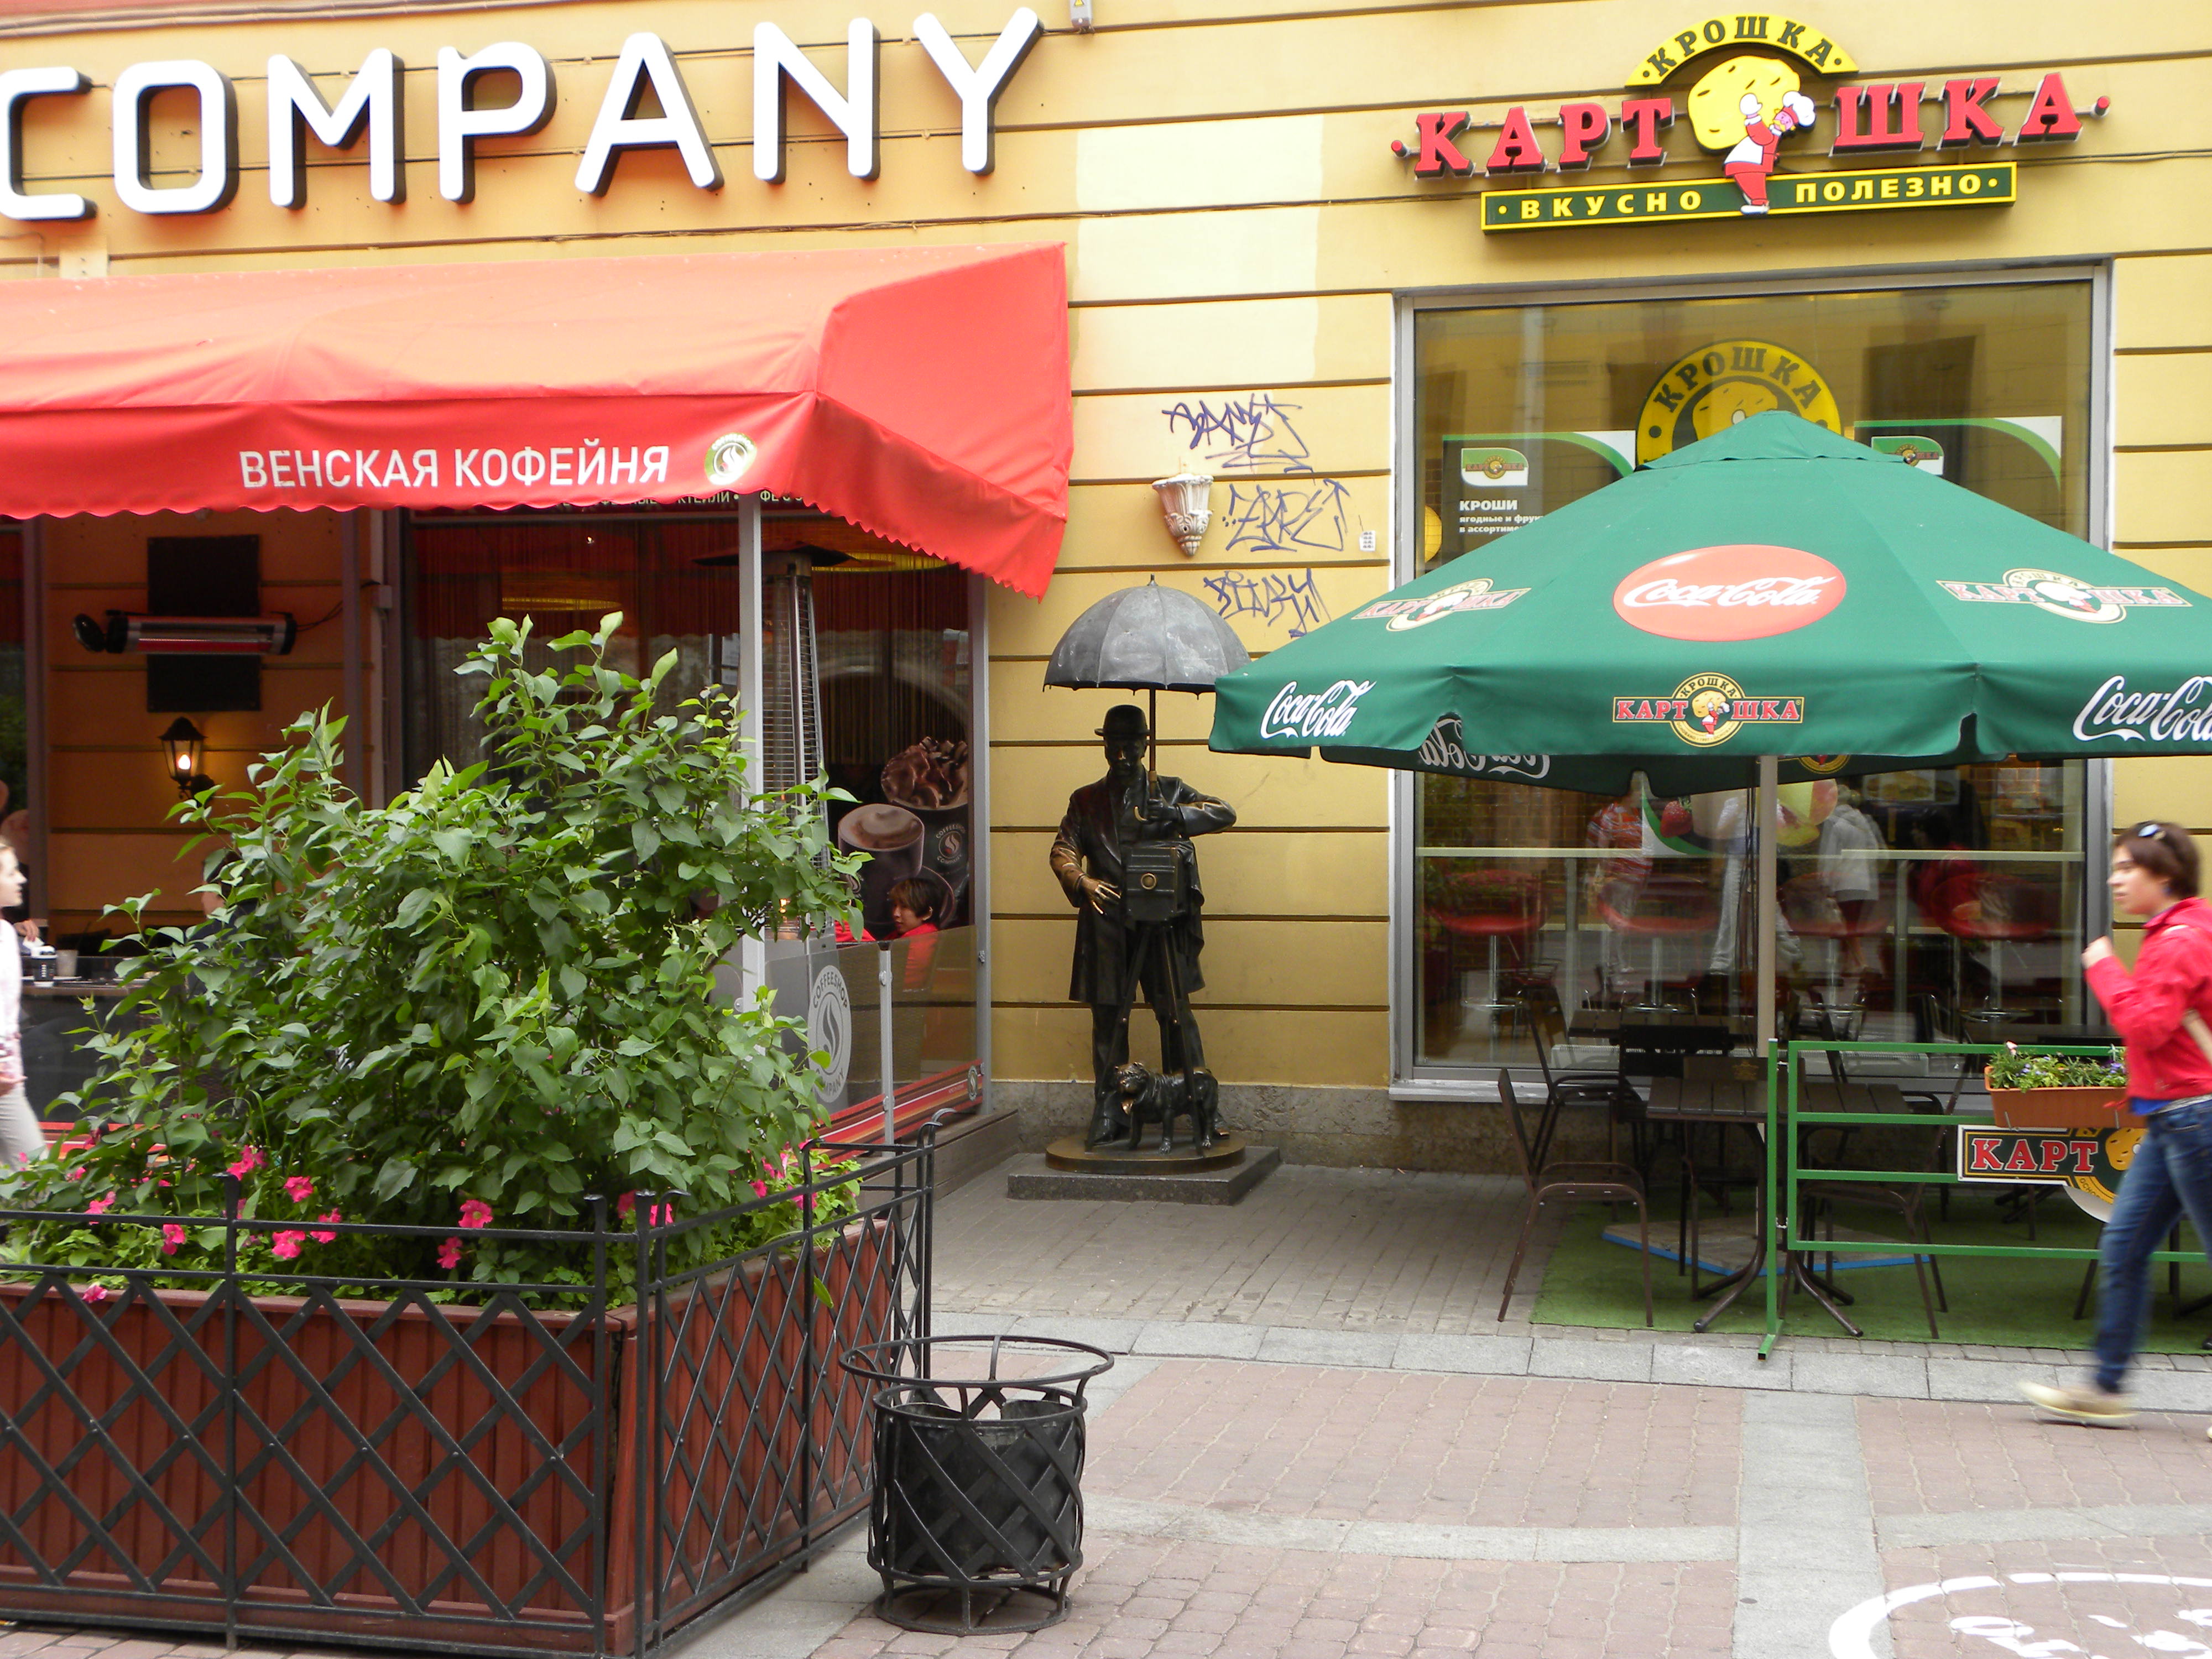
natural, building, plant, window, green, awning, flowerpot, public space, retail, facade, tire, street, umbrella, mixed use, trade, city, sidewalk, marketplace, logo, fast food restaurant, door, shade, market, chair, cafe, pedestrian, houseplant, floristry, restaurant, transport